Mannerist architecture and sculpture in Poland

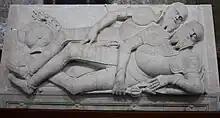
Tomb of Niedrzwicki Brothers, Santi Gucci (1581), Polish-style mannerism, St. Mary's Church in Koprzywnica

Characteristic for Jewish mannerism in Poland is adjustment of the Polish/Italian patterns to the Jewish tradition, rejection of human images in benefit to the sophisticated floral-animal decorations (tendrils, lions), mythological creatures (unicorns, griffins) and Hebrew inscriptions. The synagogues were adorned with horizontal attics (Zamość) or had a richly decorated interior (Pińczów). The main decorating techniques were fresco (Tykocin, Pińczów), relief, and stucco (Zamość).